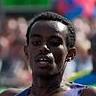
Age: 19